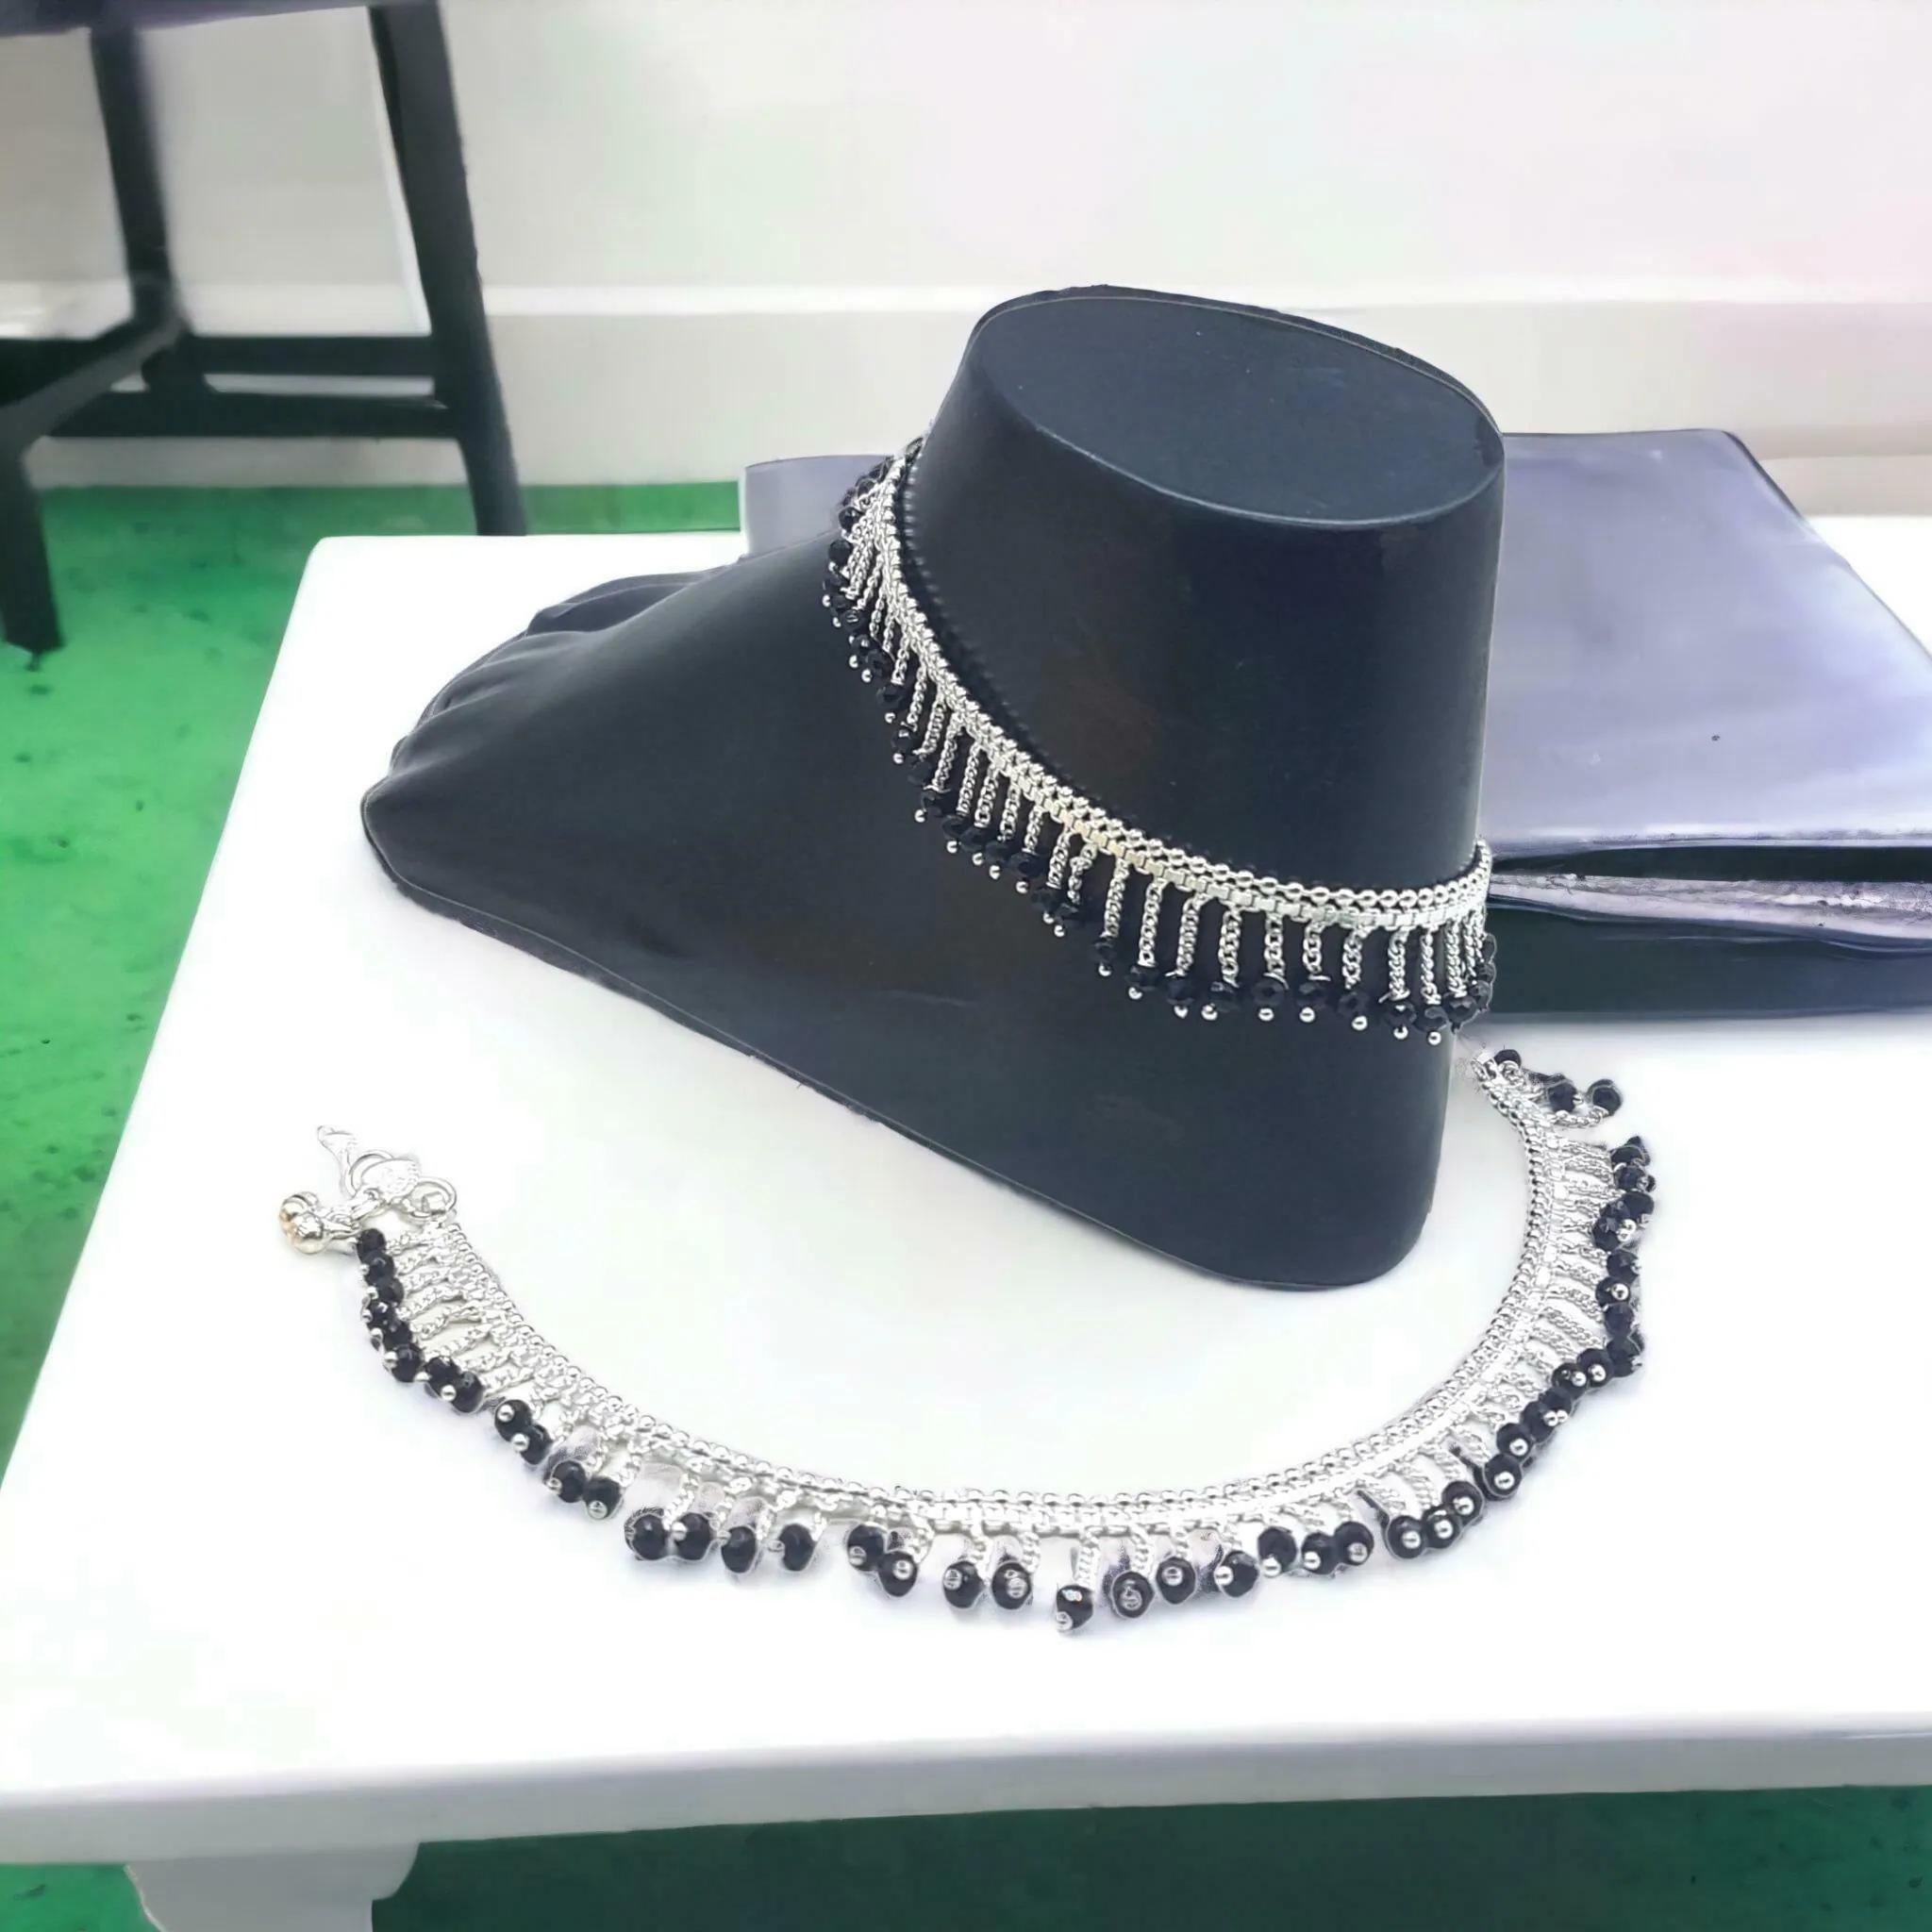
BR Ornaments A134 Alloy Anklet (Pack of 2)
Type: Anklet
Brand: BR Ornaments
Price: Rs. 369
 This silver anklet looks good with all indian outfitsor traditional outfits suitable girls and women of all ages. grab this pair of anklets, you will feel stylish ankle and shining silver anklet will make beautiful, you must buy the sns traders anklets you will never go wrong with the latest design, fancy anklets in silver jewellery.